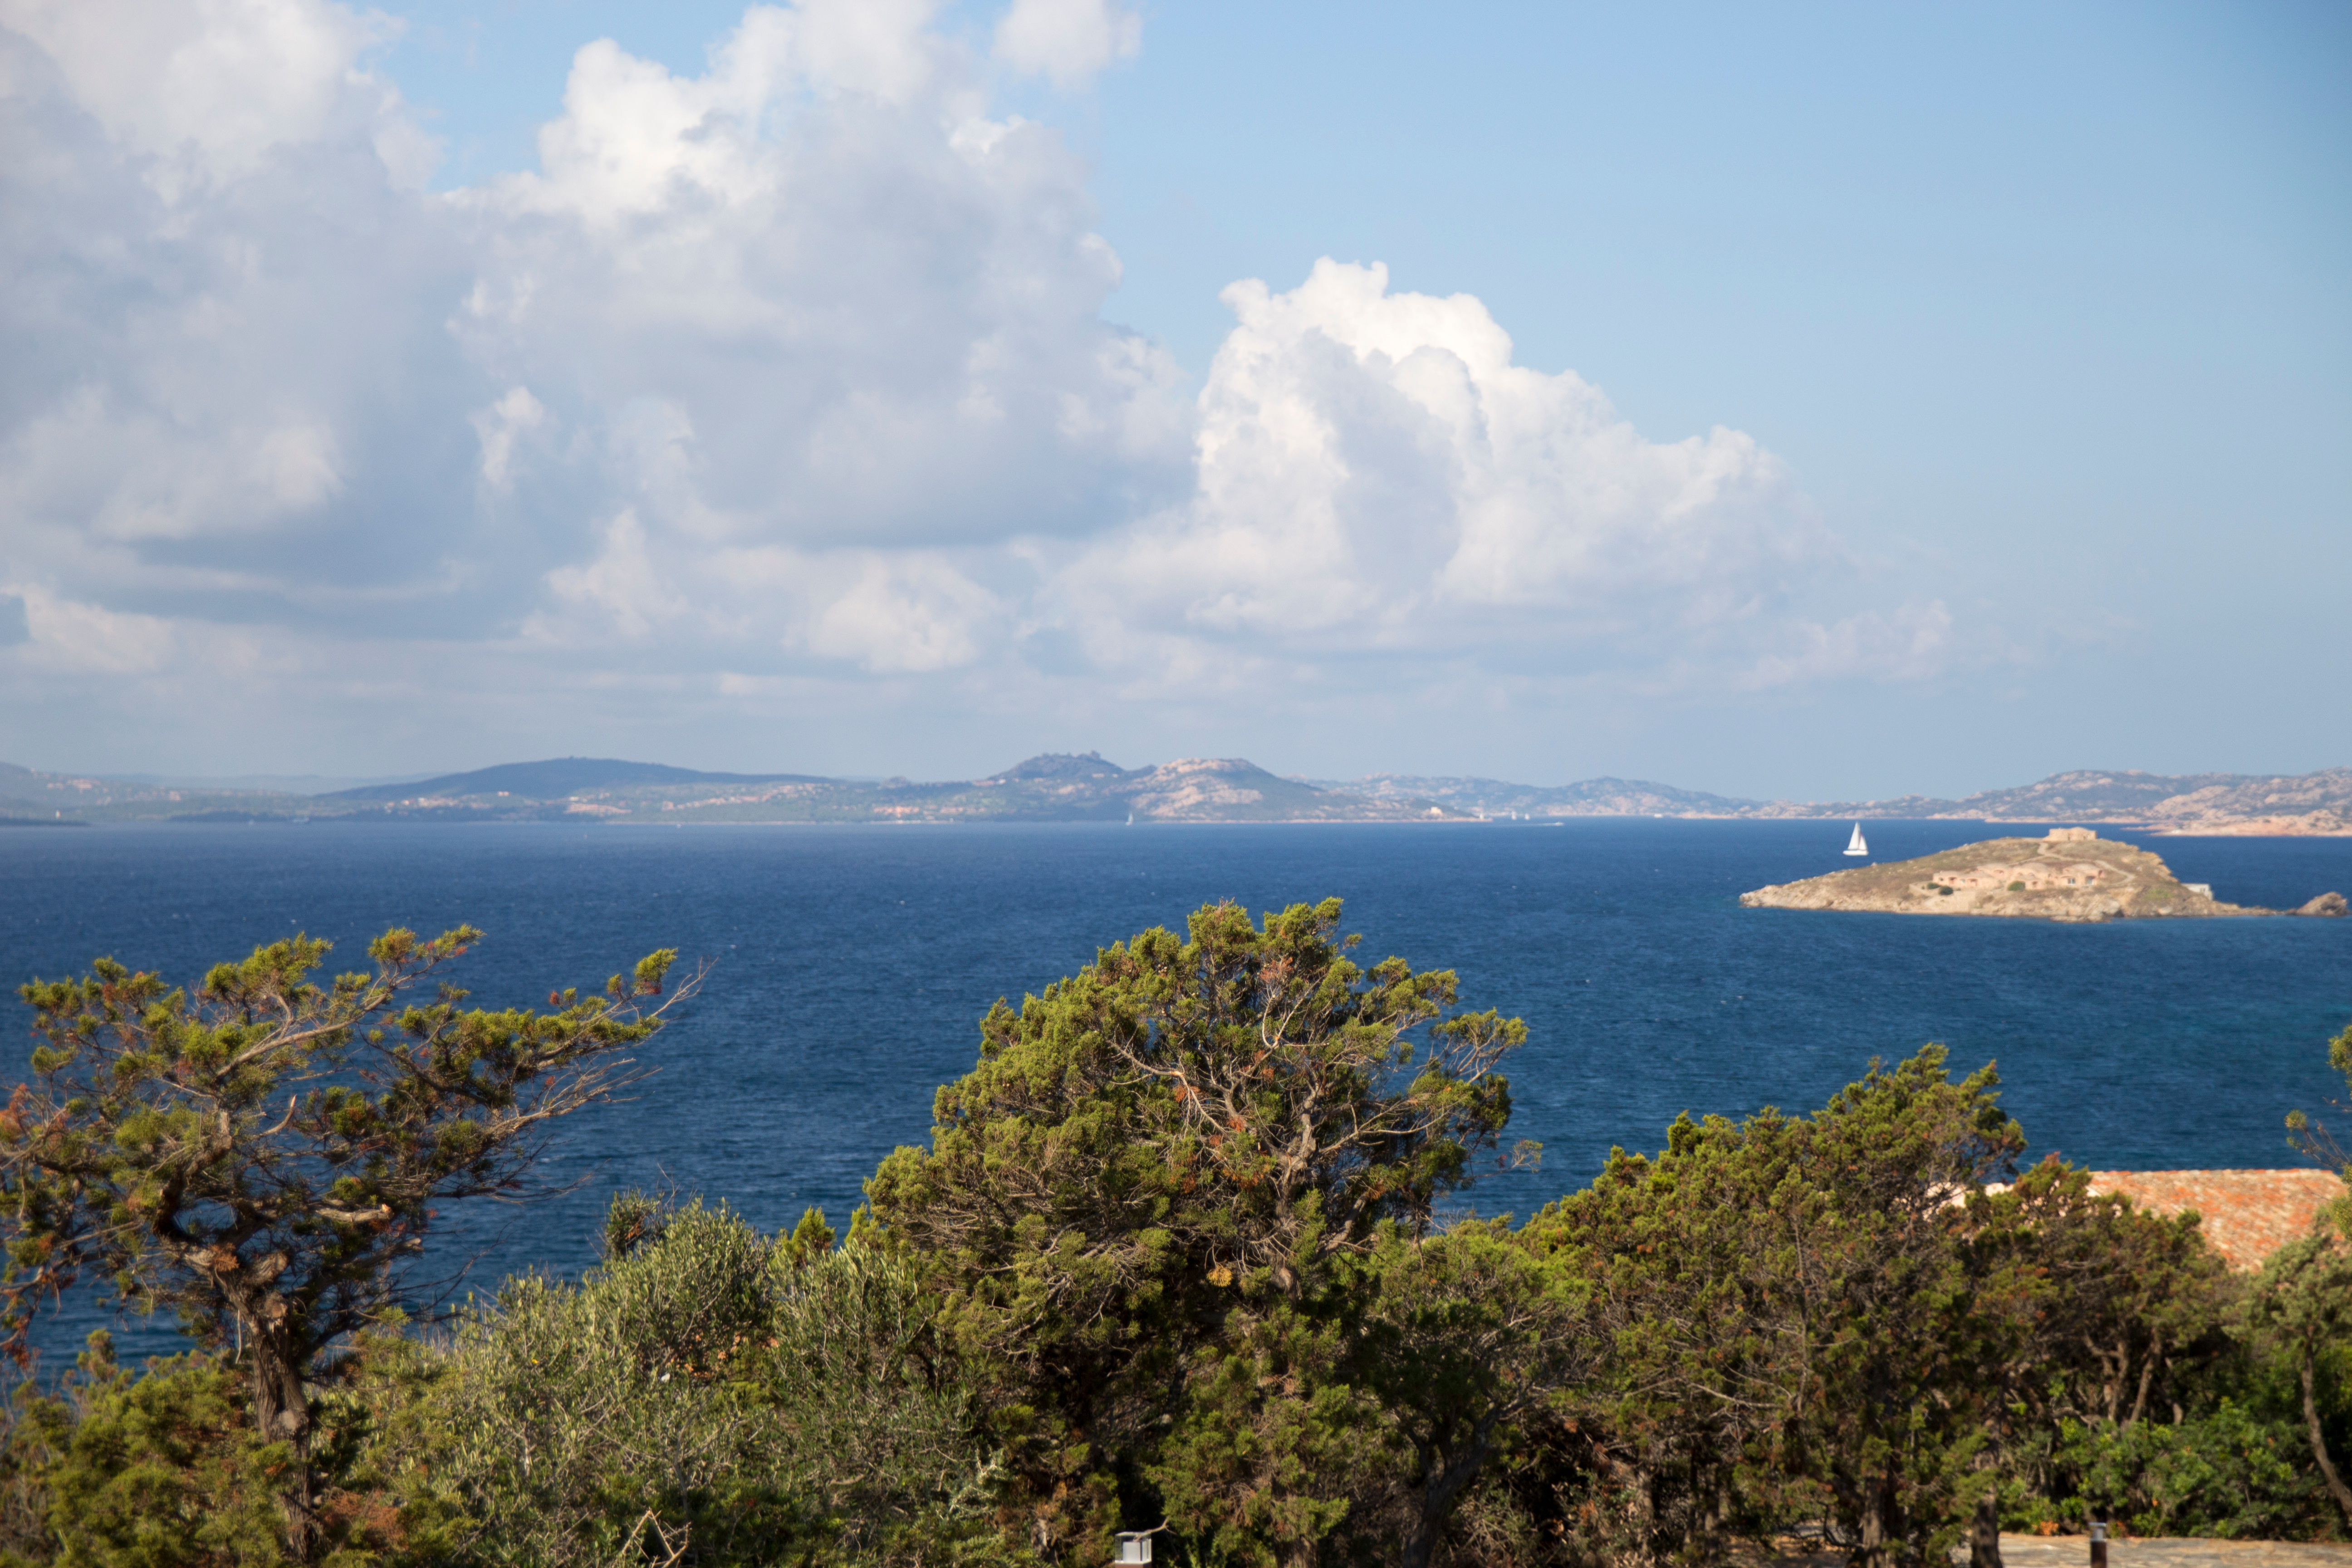
landscape, sea, coast, ocean, horizon, mountain, cloud, sky, hill, shore, lake, cliff, bay, body of water, loch, cape, landform, geographical feature